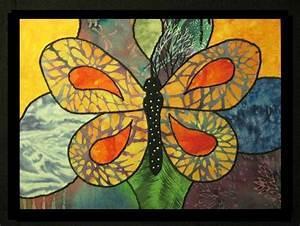
butterfly